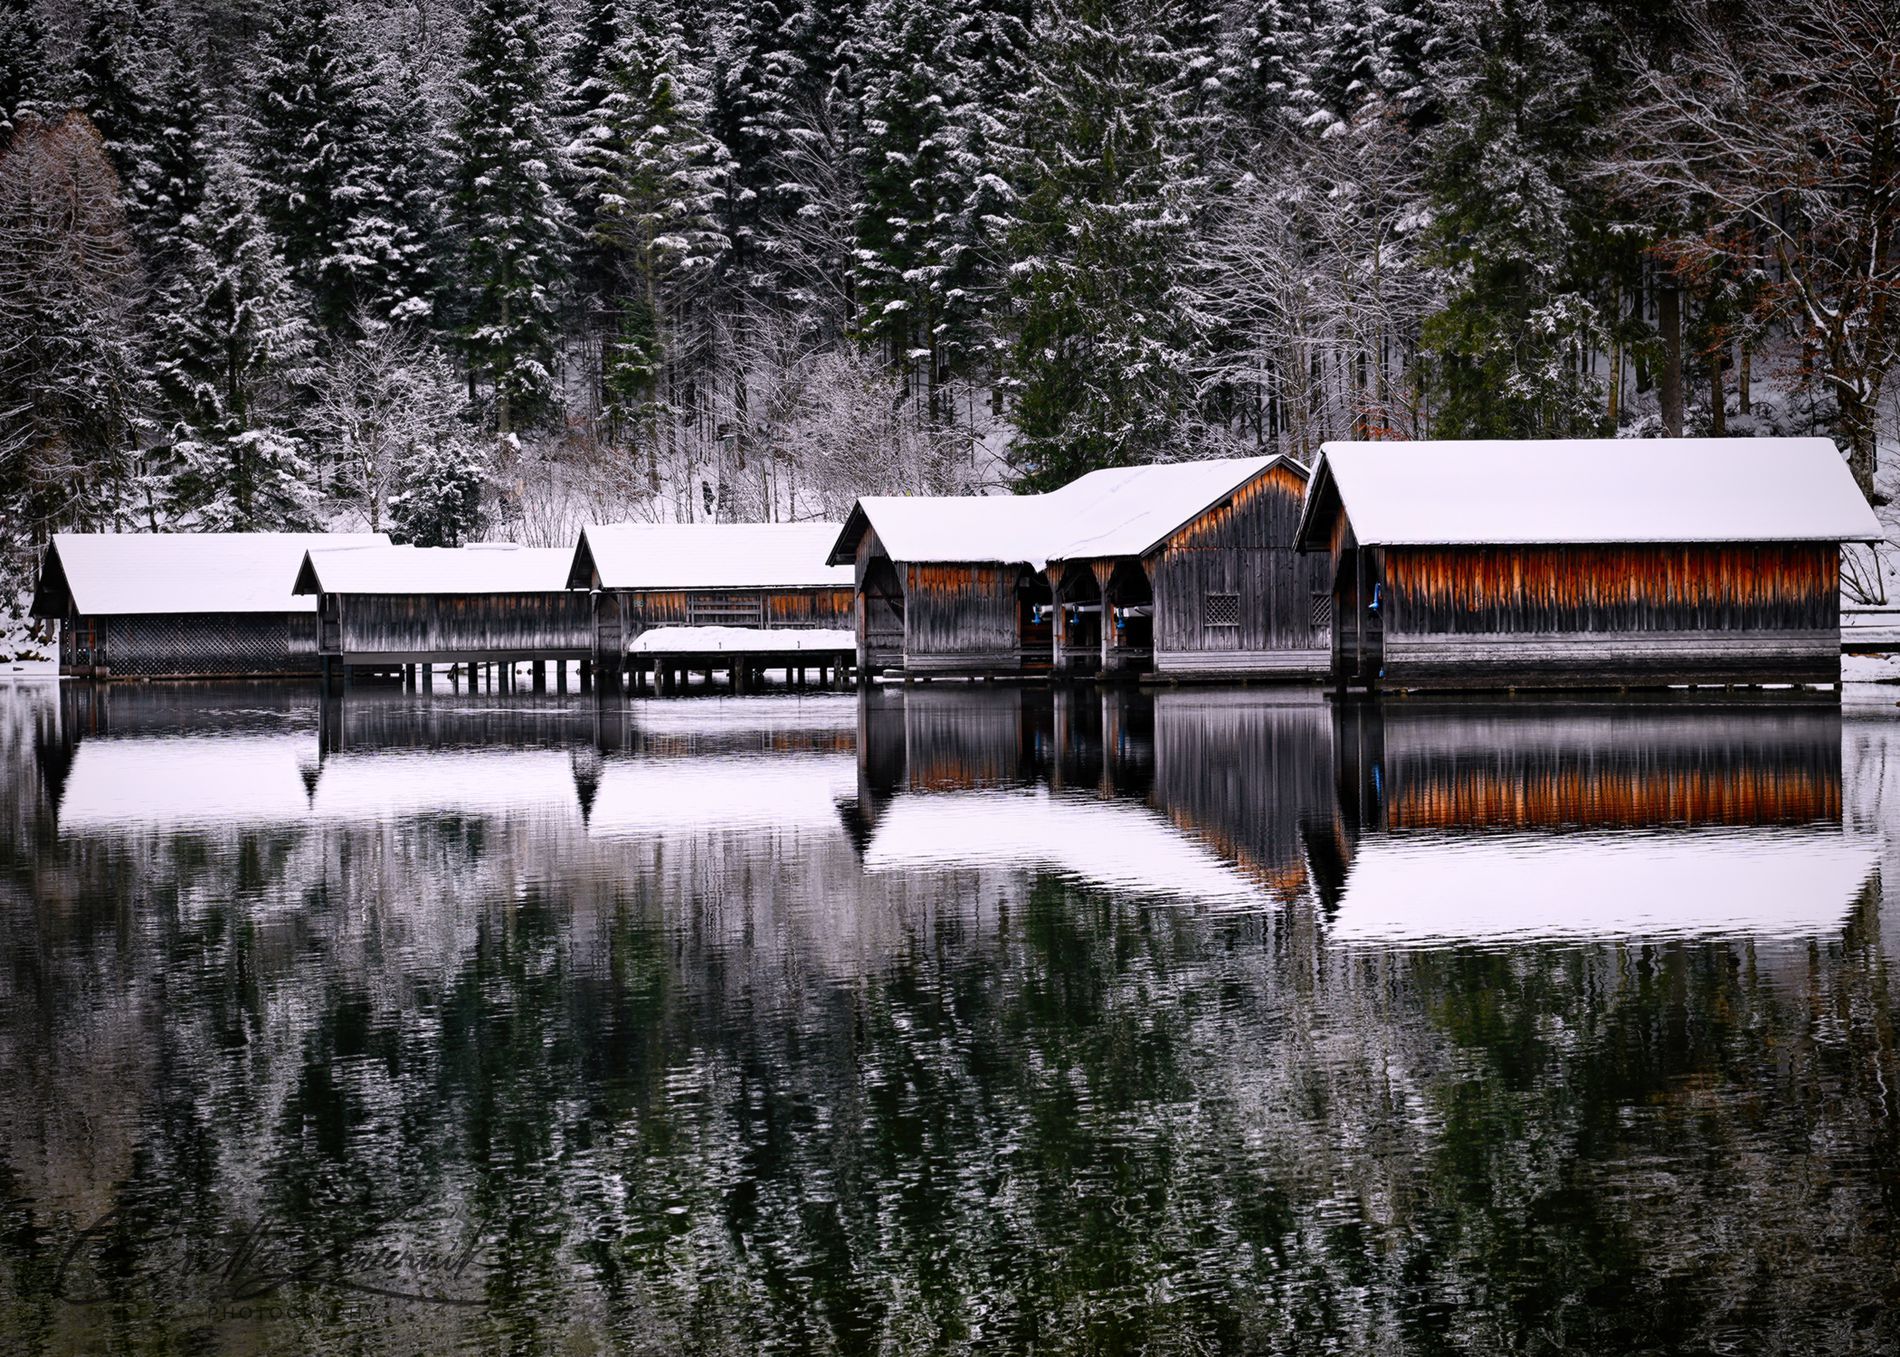
Snowy Trees and Cabins by The Pond
A natural winter scene of a group of cabins lying by the pond with a blurry reflection. A group of thick snowy trees is visible in the background.
A photograph is taken at eye level of a pond and wooden cabins in the front. Thick trees are enhancing the wintry scene in the background.
Labels: Architecture, Building, Countryside, Hut, Nature, Outdoors, Rural, Shelter, Water, Waterfront, Person, Housing, Plant, Tree, House, Scenery, Pond, Pier, Fir, Shack, Cabin, Trees, Cabins
Camera: NIKON CORPORATION NIKON Z 6_2
Lens: 24-70mm f/2.8G
Aperture: F11
Exposure: 1/80 sec
ISO: 125
Focal length: 70.0 mm